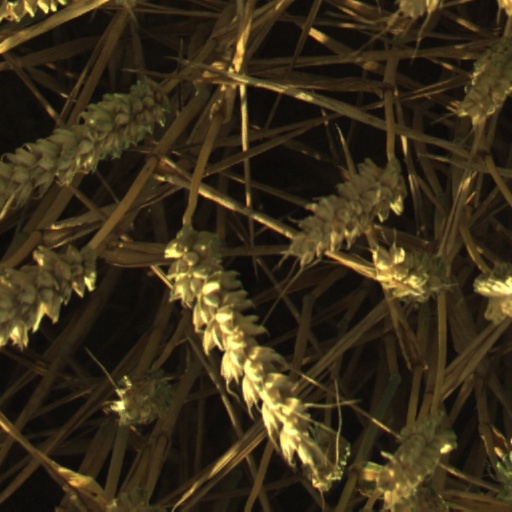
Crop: wheat